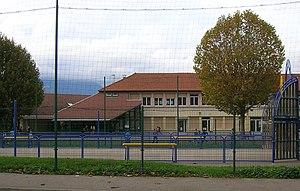
école primaire Jean Mermoz et terrain de basket à Poisat, Isère, Rhône-Alpes, France.
Poisat est une commune française située dans le département de l'Isère, en région Auvergne-Rhône-Alpes.